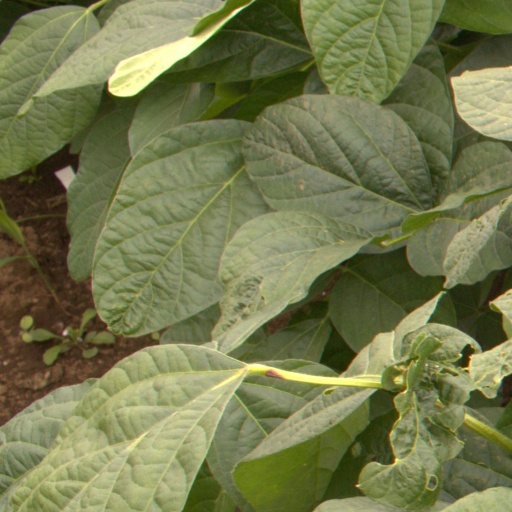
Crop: soybean